Russell Sage Foundation

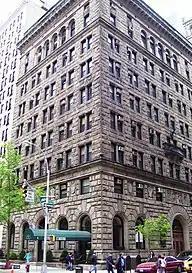
The former headquarters of the Russell Sage Foundation on Lexington Avenue in Manhattan, New York City

When the Foundation was formed, it attempted to locate its offices in the United Charities Building on Park Avenue South and East 22nd Street in Manhattan, but was unable to do so as the building was fully rented; instead, the new foundation spread out to a number of locations in the area. In 1912, Margaret Sage and Robert W. DeForest decided to construct a headquarters building for the Foundation which would also serve as a memorial to her late husband. They engaged Beaux-Arts architect Grosvenor Atterbury, who had designed the Forest Hills Gardens model housing project for the Foundation in 1908, to design the building, and purchased property at 120 East 22nd Street at the corner of Lexington Avenue, just down the street from both United Charities Building and the Church Missions House of the Episcopal Church, and a short block from Gramercy Park. The building, which was originally nine stories before a penthouse was added in the 1920s, was constructed between 1912 and 1913 and altered in 1922–1923. A fifteen-story extension on East 22nd, which Atterbury also designed, connected to the original building with a five-story "hyphen", was added between 1930 and 1931.